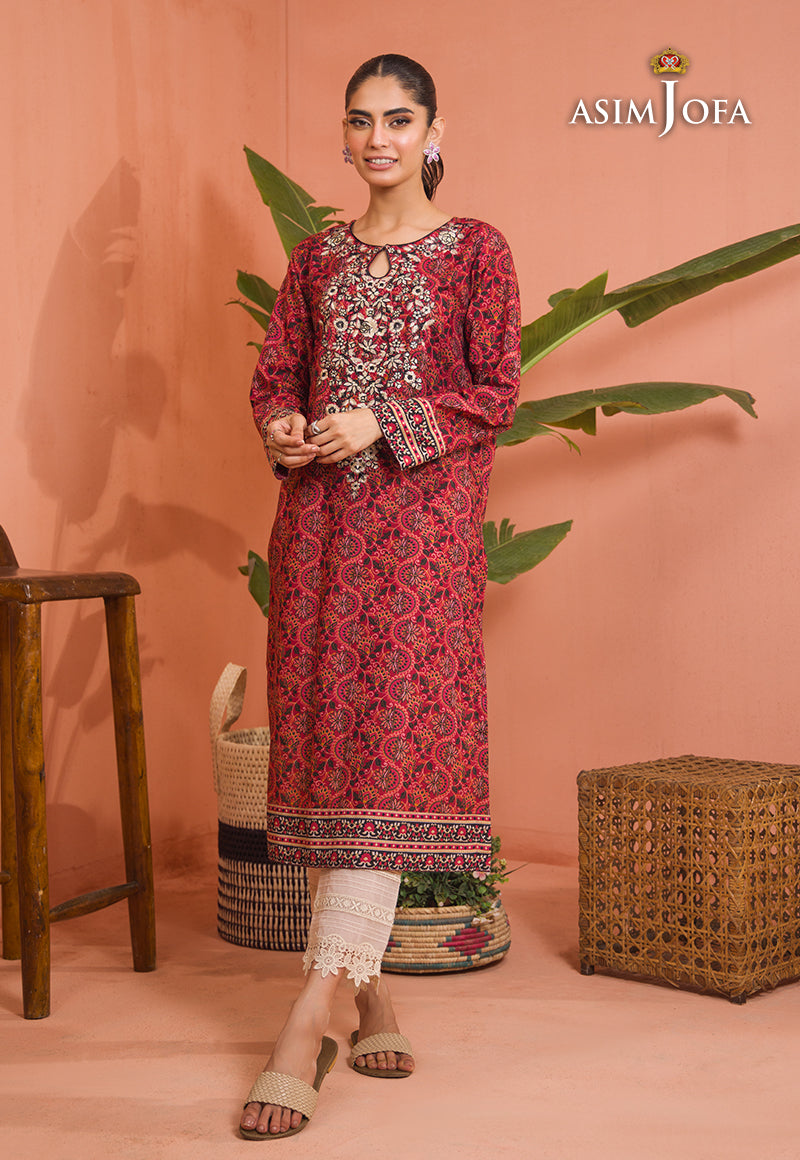
red white embroidered cotton tunic